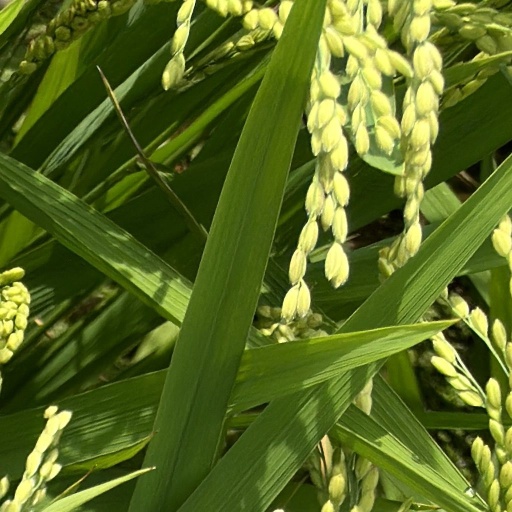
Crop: rice